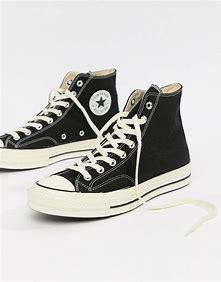
Brand: Converse
Model: Chuck 70 Hi